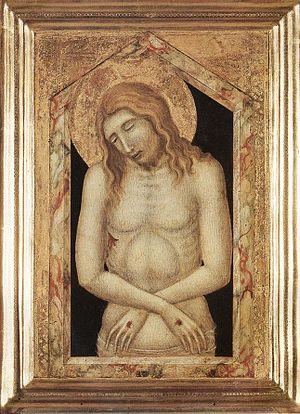
L'Homme de douleurs est une représentation de l'iconographie chrétienne du Christ entre sa mort et sa Résurrection. L'expression vient d'un verset du Livre d'Isaïe : « Objet de mépris, abandonné des hommes, homme de douleurs, familier de la souffrance... » Le mot « douleurs » est toujours au pluriel : אִישׁ מַכְאֹבוֹת dans la Bible hébraïque et vir dolorum dans la Vulgate.